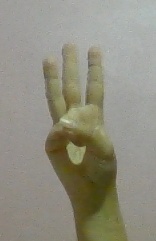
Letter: thaa